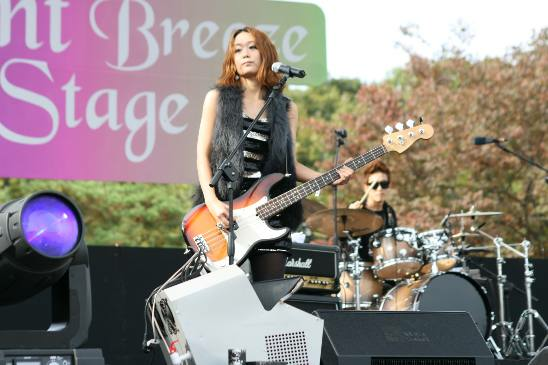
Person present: Yes